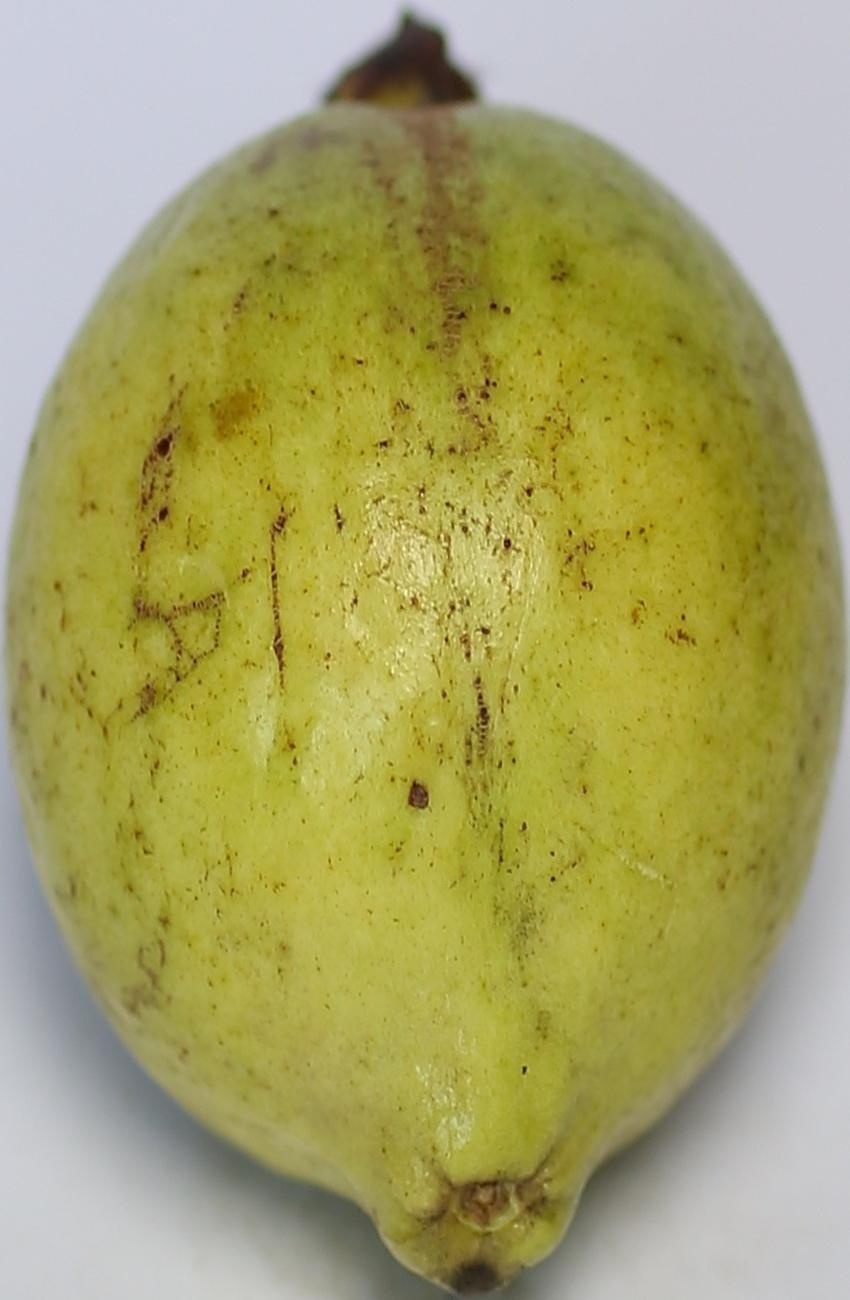
Maturity: green
Variety: riyali